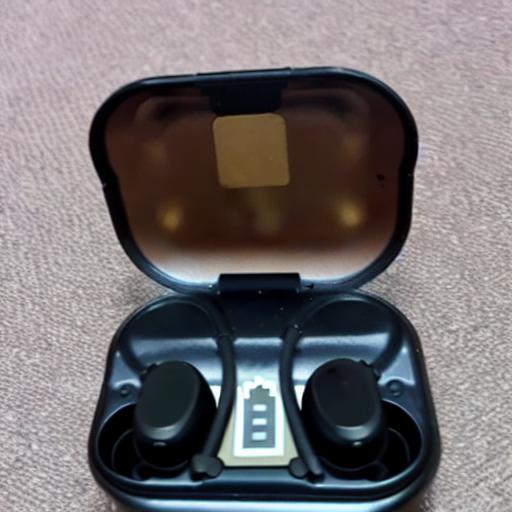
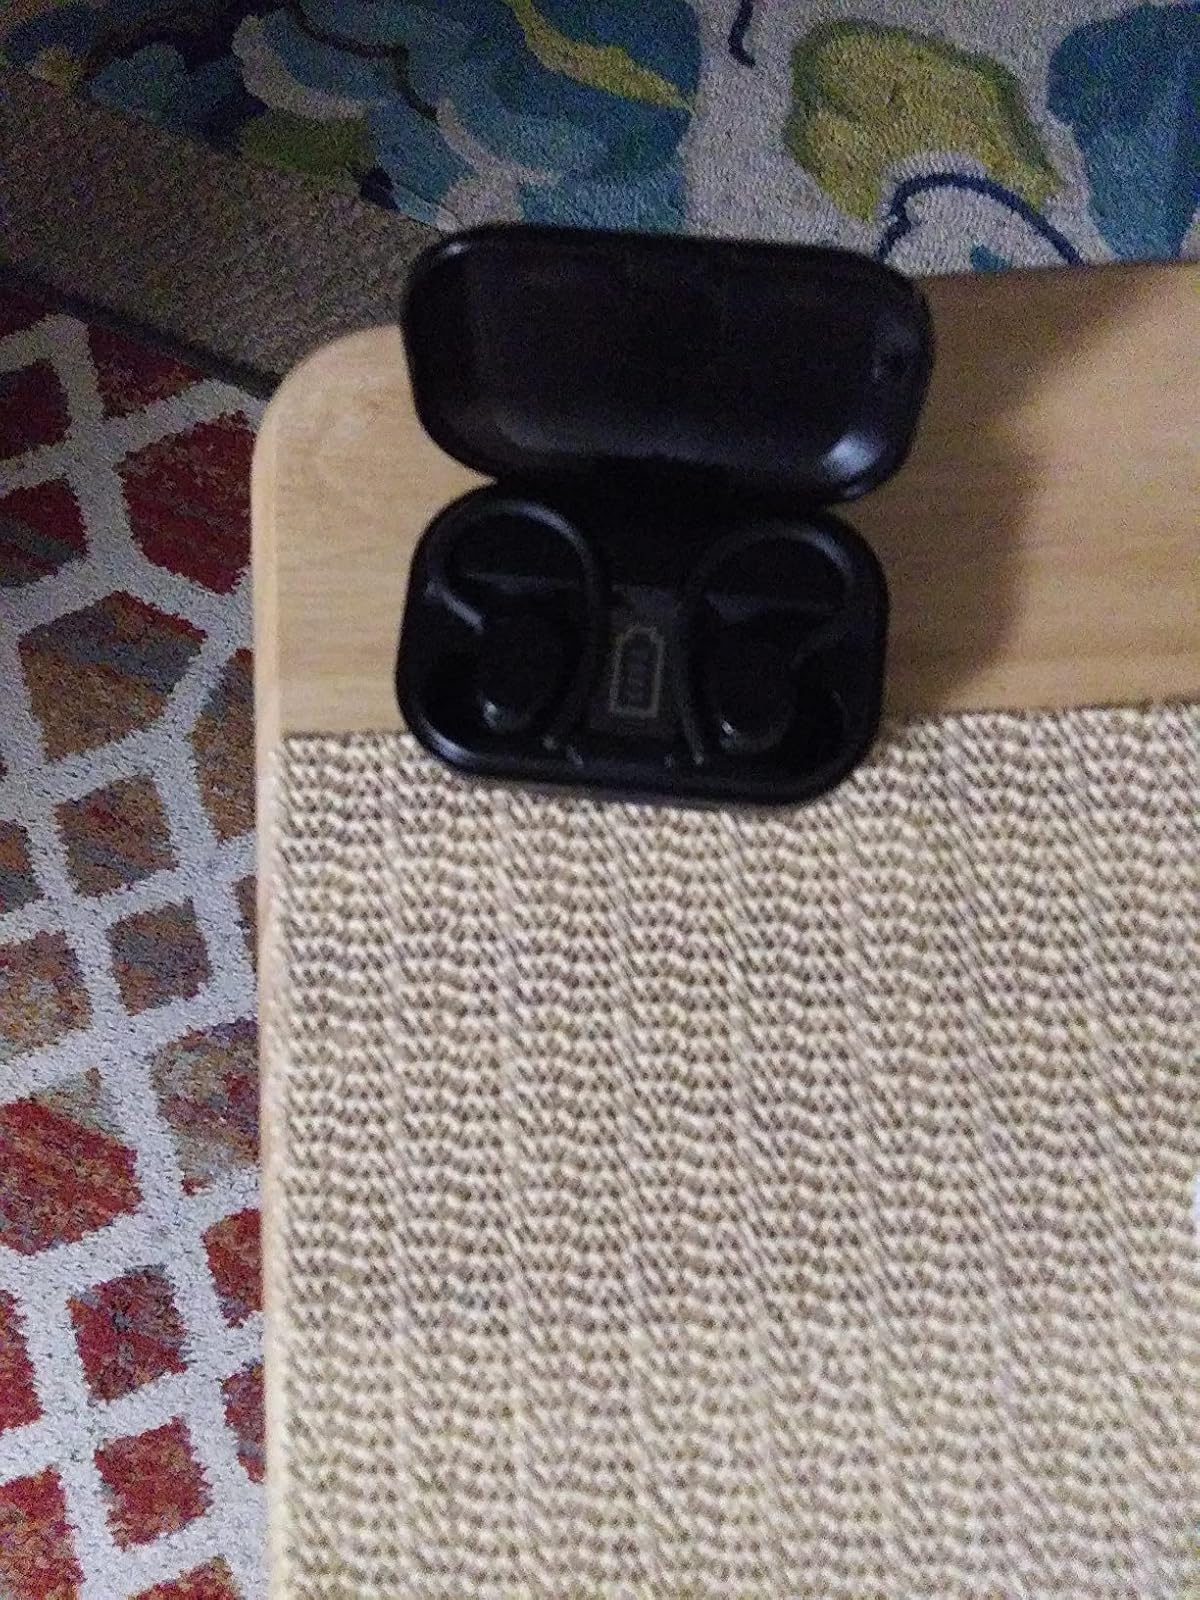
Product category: earbuds
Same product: no